Ōma Station

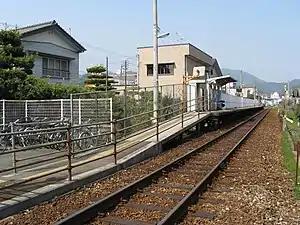
Ōma Station, March 2008

is a passenger railway station located in the city of Susaki, Kōchi Prefecture, Japan. It is operated by JR Shikoku and has the station number "K18".